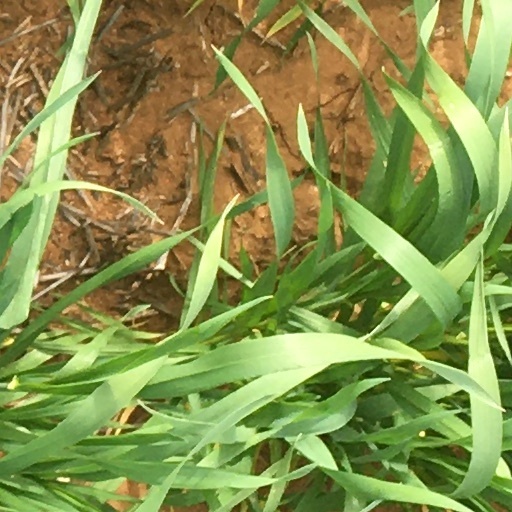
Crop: wheat